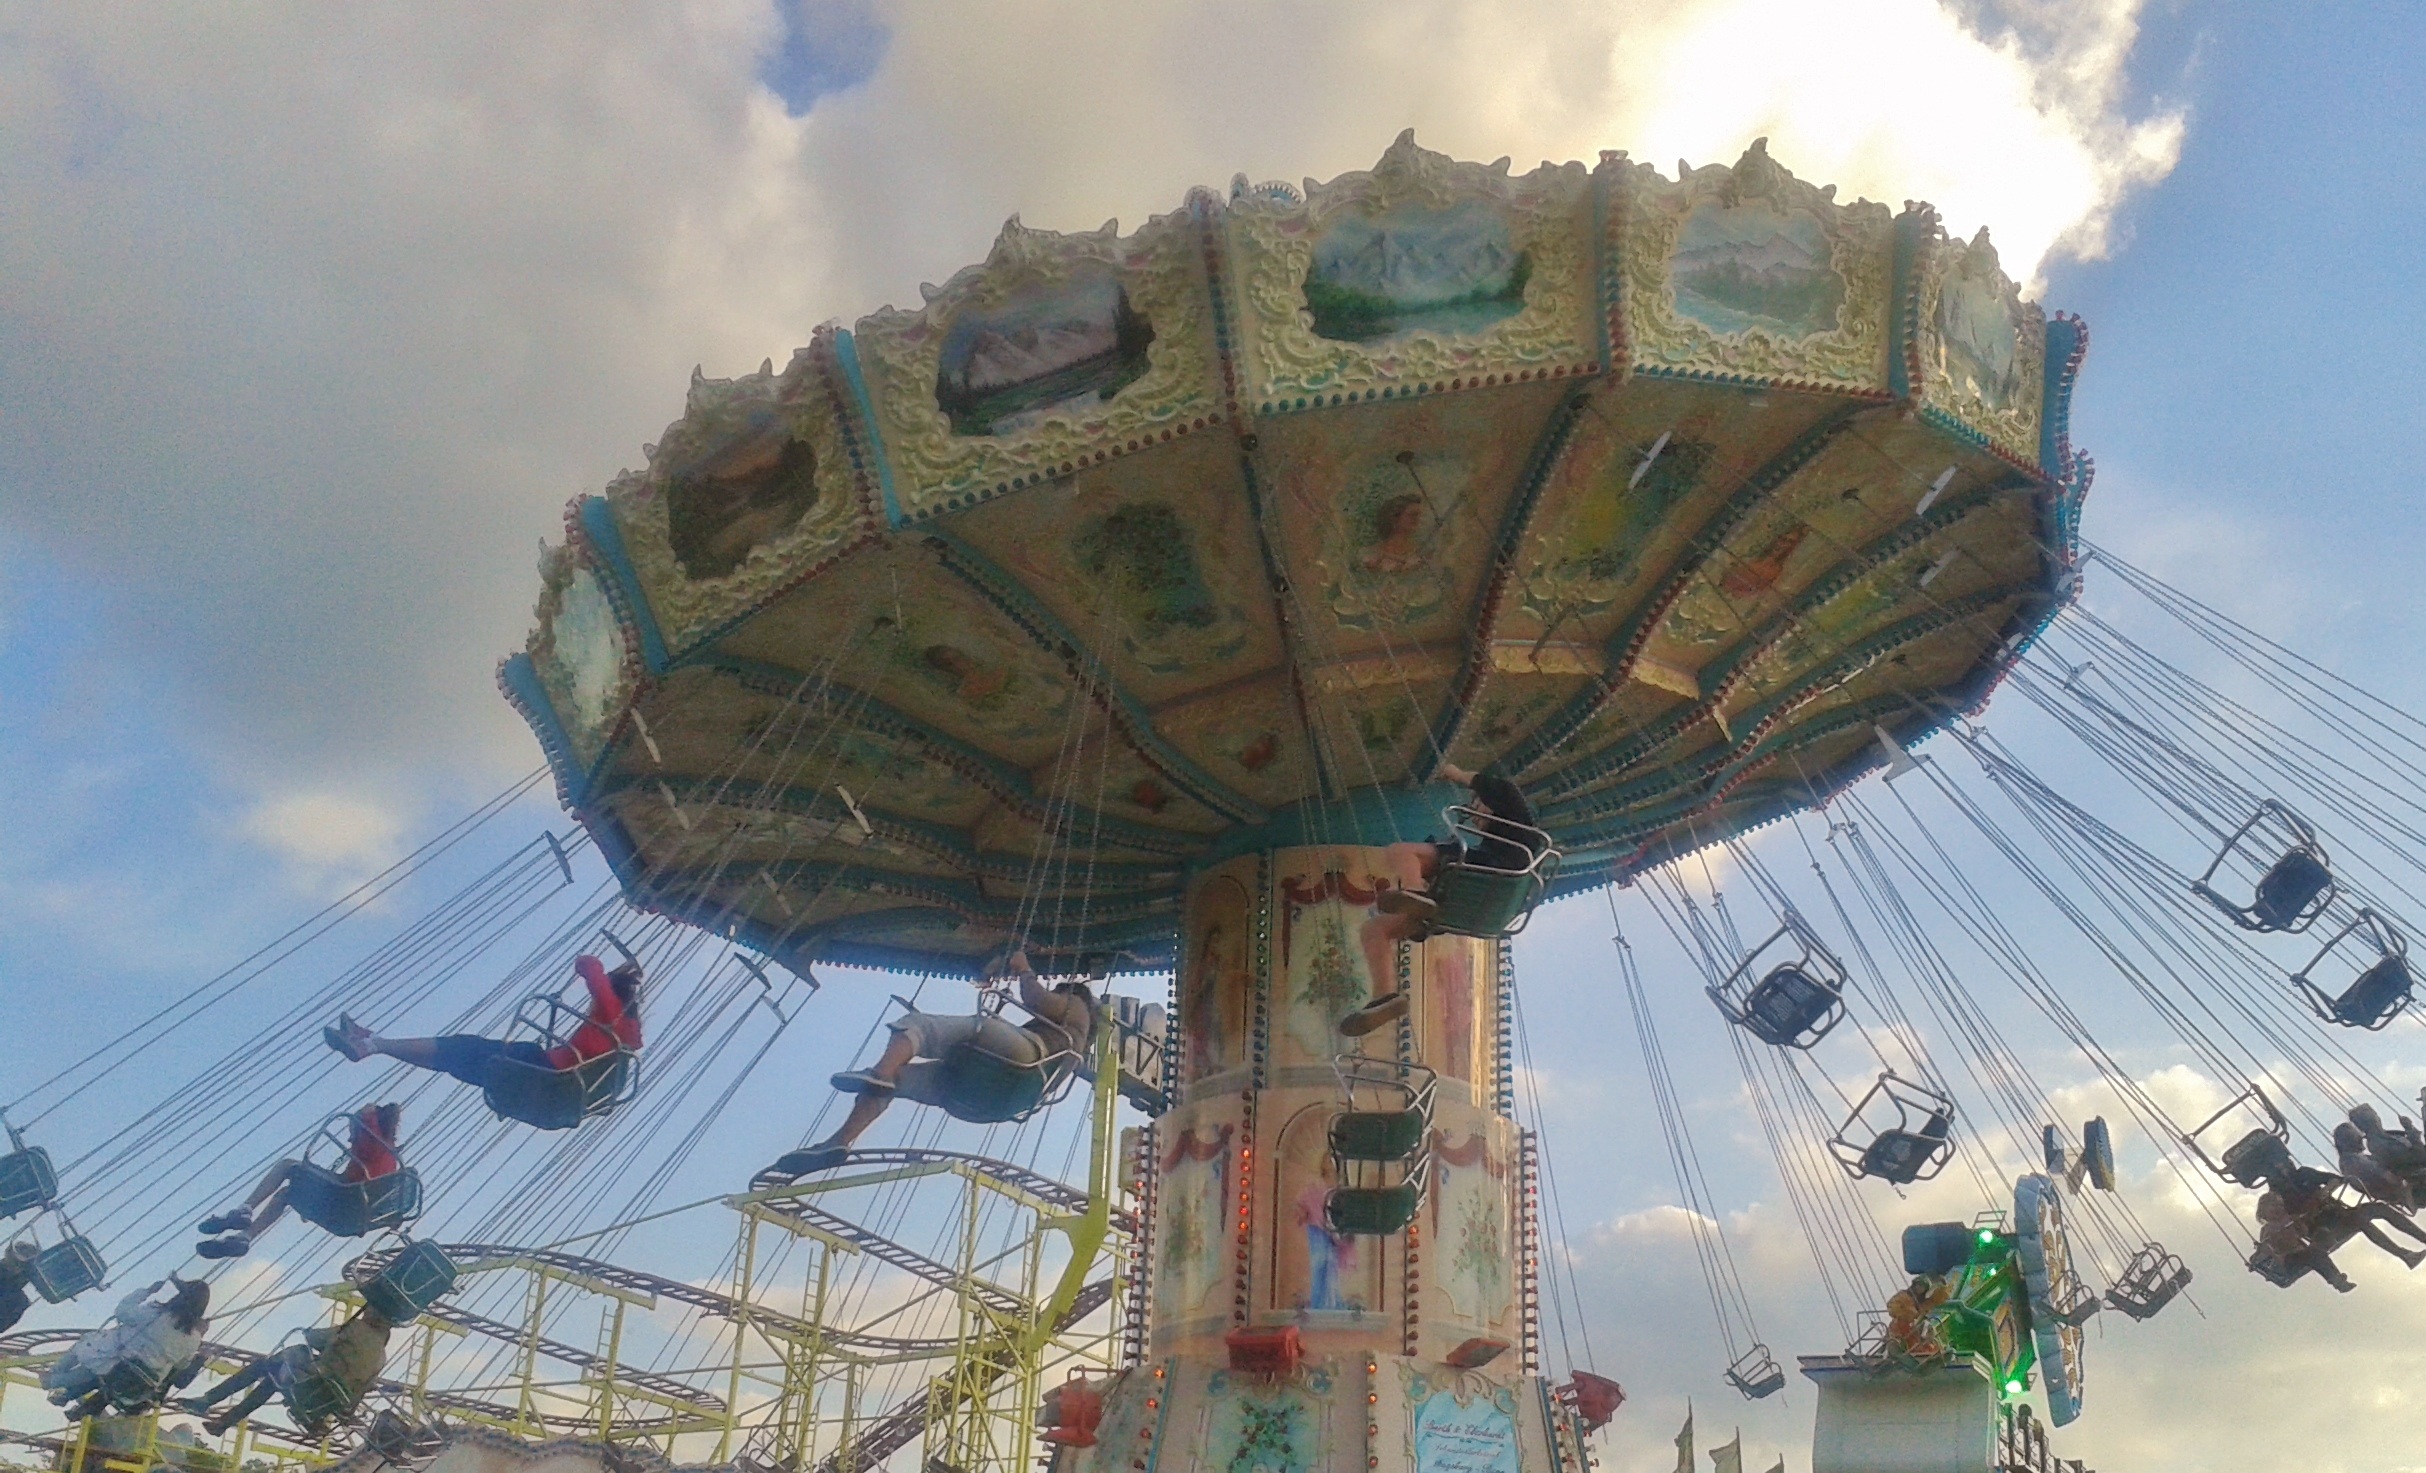
structure, fly, recreation, high, amusement park, action, park, landmark, ride, carousel, speed, movement, leisure, stadium, theme park, fairground, fun, resort, circles, turn, tourist attraction, water park, fair, entertainment, pleasure, fling, folk festival, year market, chain carousel, amusement ride, outdoor recreation, nonbuilding structure